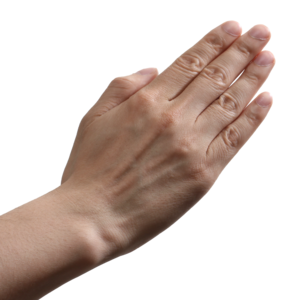
Pierre-papier-ciseaux est un jeu effectué avec les mains et opposant un ou plusieurs joueurs. Il possède de nombreux noms alternatifs, notamment en variant l'ordre des termes ou en remplaçant certains mots comme « papier » par « feuille » ou « pierre » par « caillou ». Le terme chifoumi est également une appellation courante.